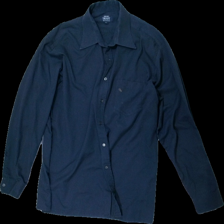
View: front
Type: Shirt
Category: Men
Brand: Not in the list
Brand text on label: Taylors smart shirt collection
Colors: Blue
Material: 63% polyester 37% Cotton
Cut: Regular
Size: L
Stains: Minor
Damage: stain
Damage location: middle center
Price range: <50
Recommended usage: Export
Description: blue shirt with pocket